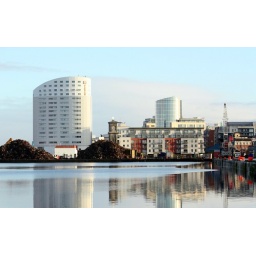
Limerick Docks with the Clarion Hotel, the old port clock and the Riverpoint building in the background